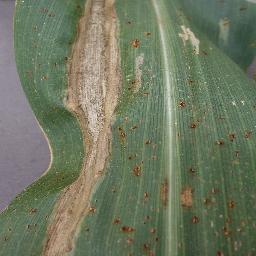
Label: Corn___Northern_Leaf_Blight